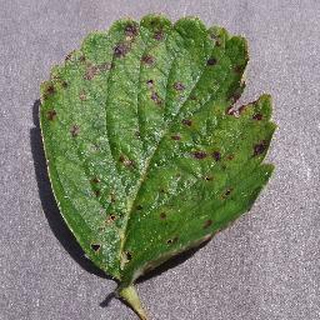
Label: strawberry_leaf_scorch